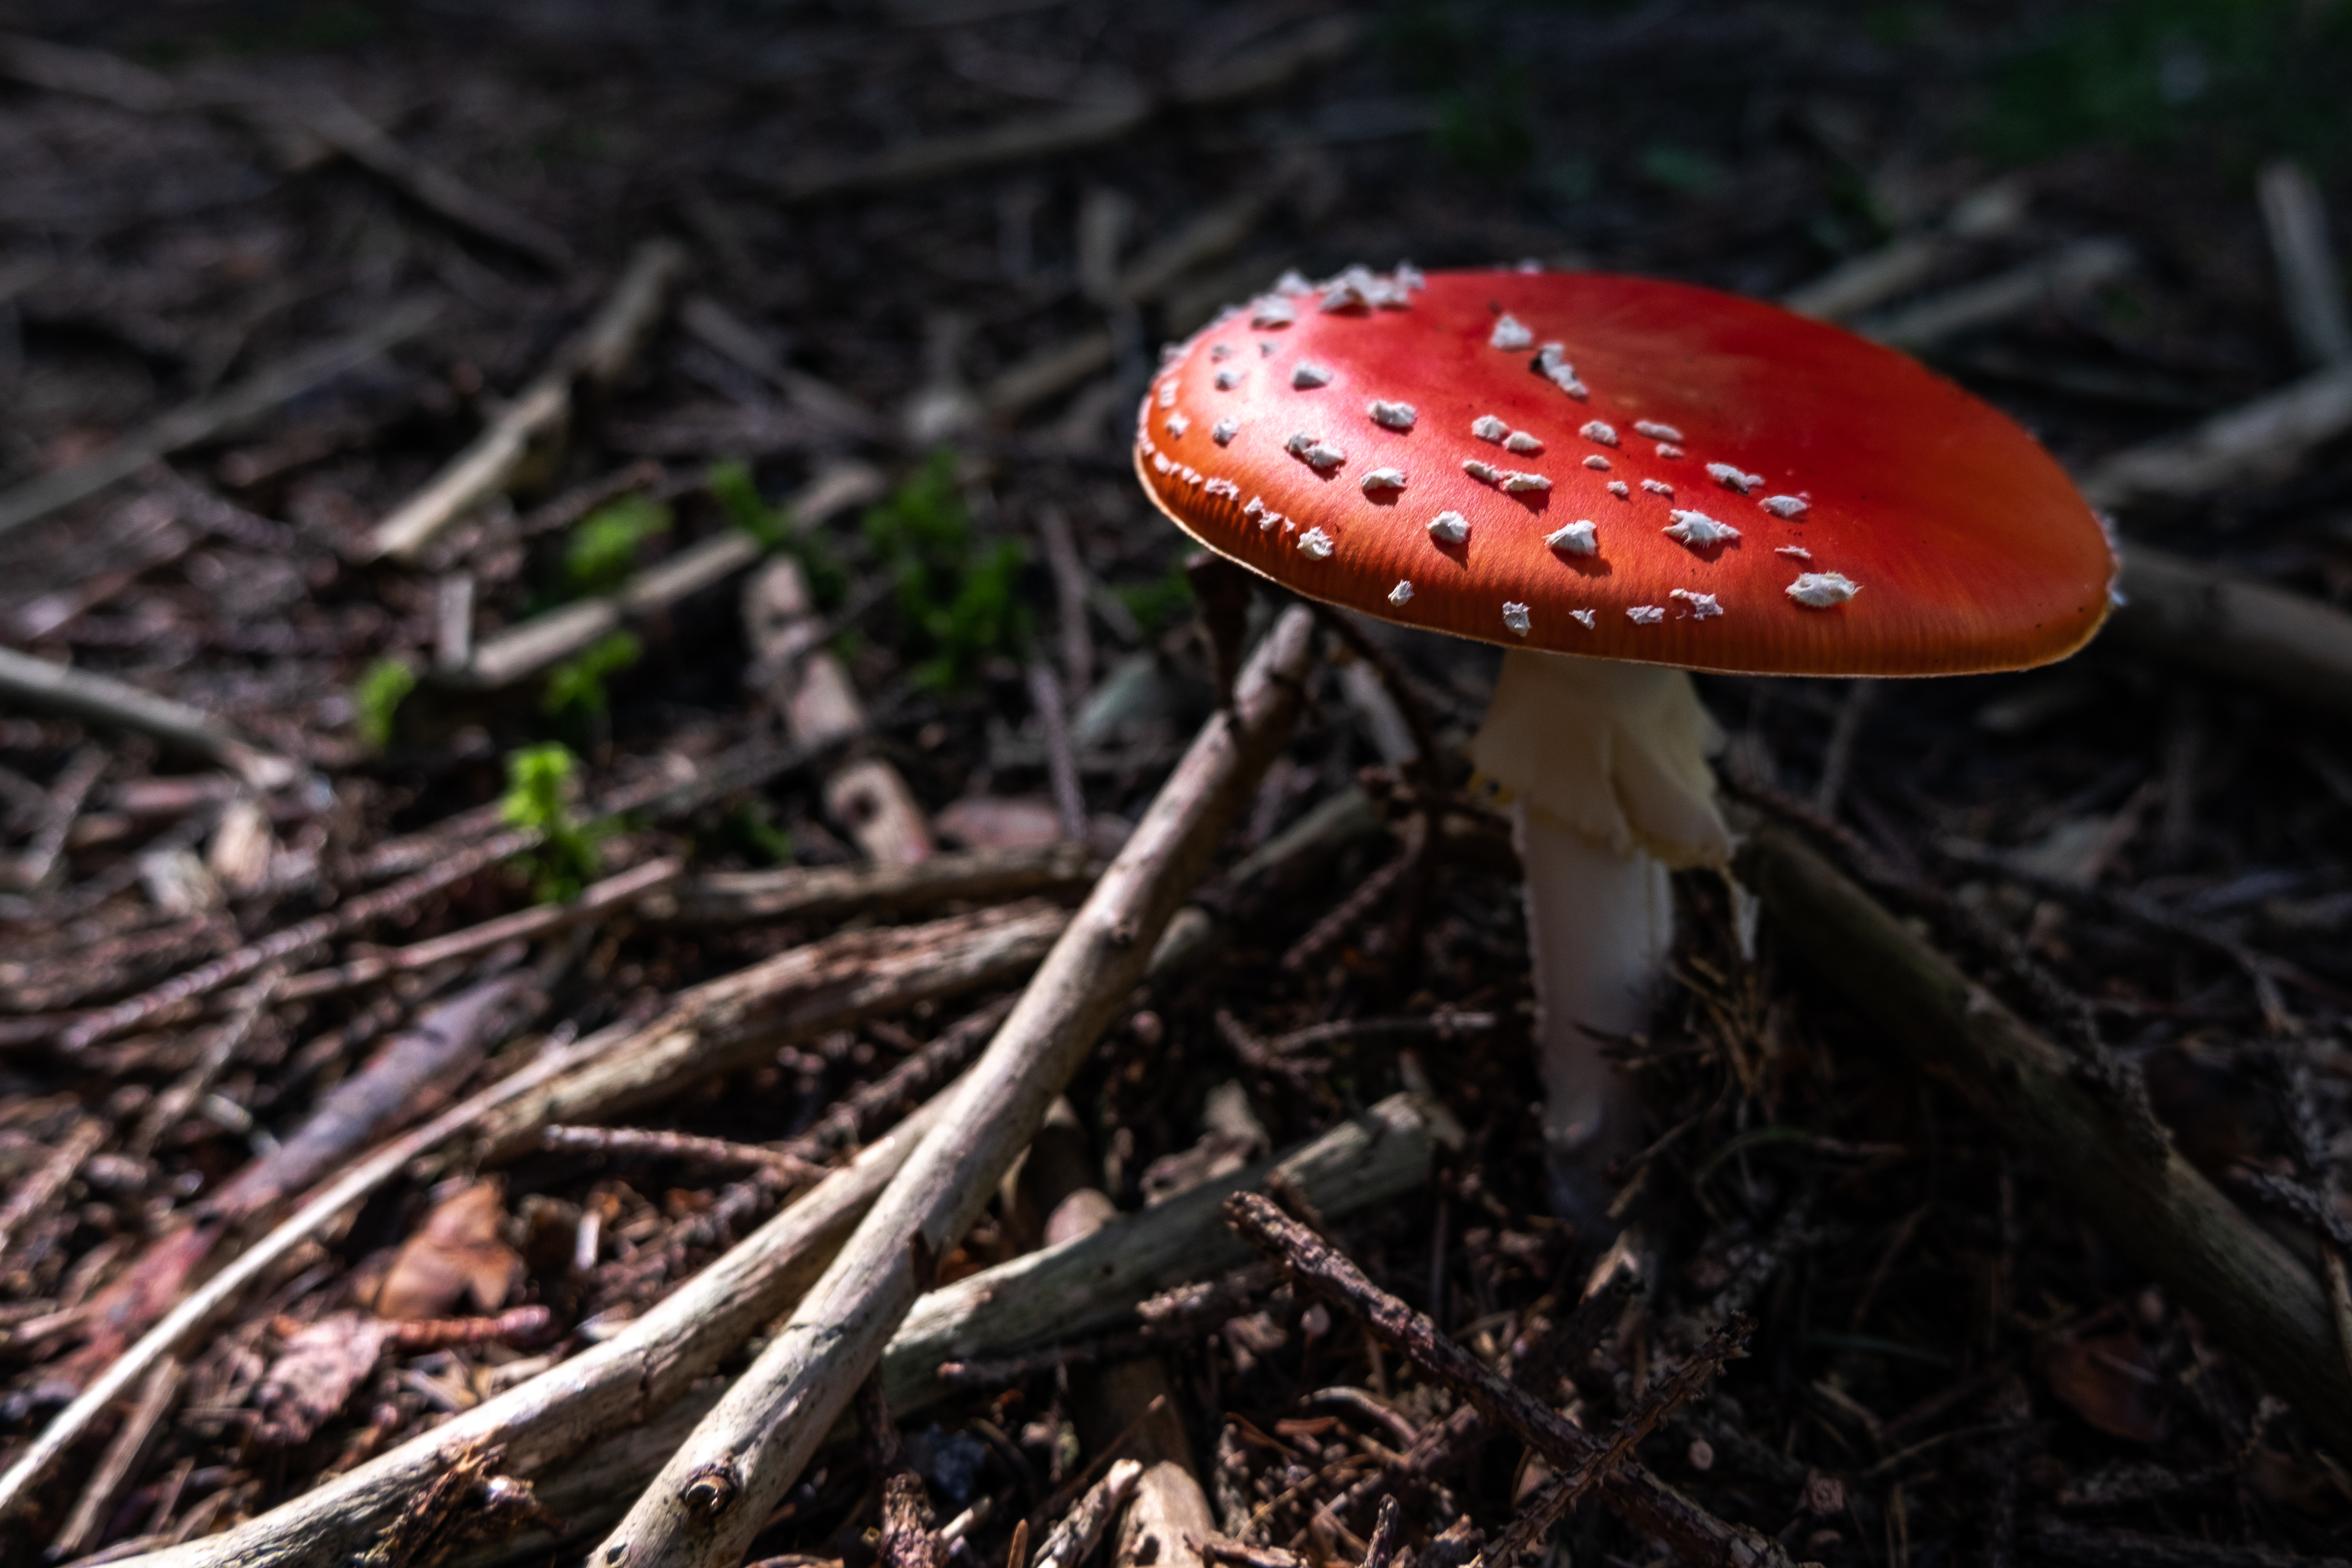
amanita muscaria, mushroom, forest, wood, red, poison, toadstool, greenwood, underbrush, autumn, fungus, agaric, medicinal mushroom, edible mushroom, soil, russula integra, agaricomycetes, agaricaceae, agaricus, bolete, champignon mushroom